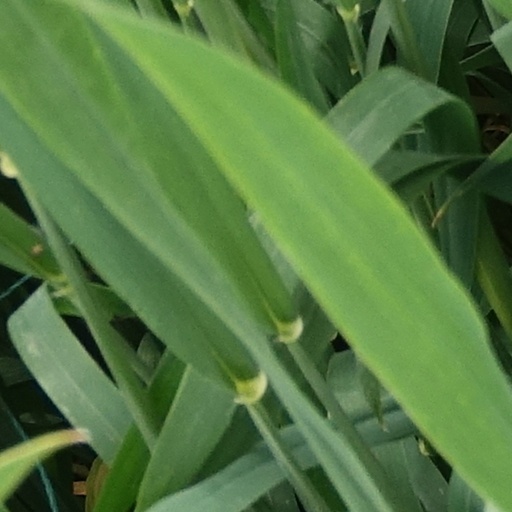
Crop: wheat